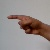
The image shows a hand gesture representing the letter 'G' in Indian Sign Language.